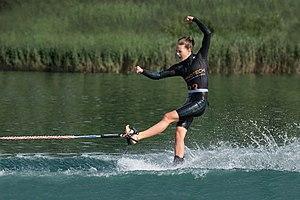
Le ski nautique est un sport nautique consistant à se faire tracter par un bateau à moteur. Il comporte 4 disciplines: le slalom, les figures, le saut et le combiné.